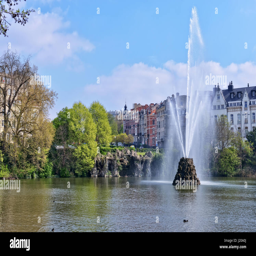
person and artificial grotto decorating a pond on person